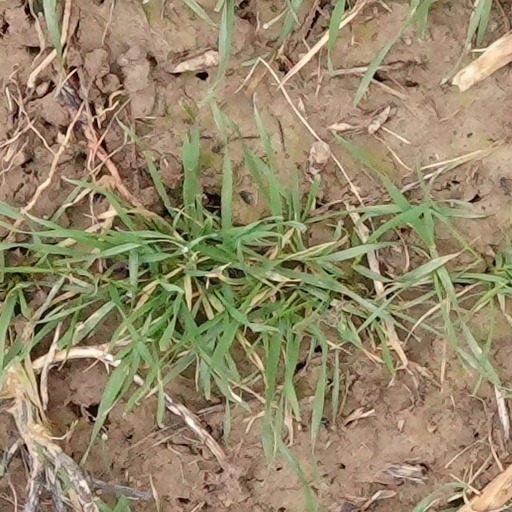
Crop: wheat